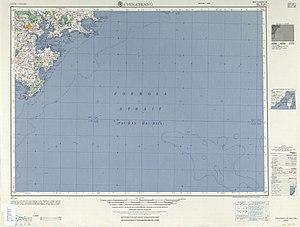
Le phare de Wuqiu est un phare situé dans le village de Daqiu, dans le canton de Wuqiu, au sein du comté de Kinmen de la province du Fujian à Taïwan.